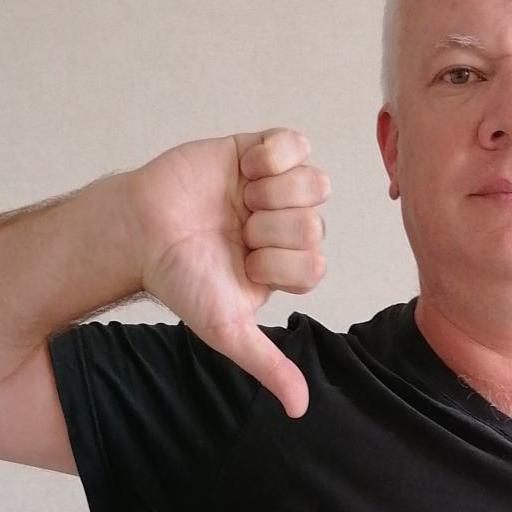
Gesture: dislike